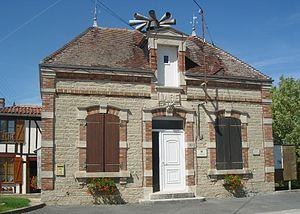
Saint-Christophe-Dodinicourt
Saint-Christophe-Dodinicourt est une commune française, située dans le département de l'Aube en région Grand Est.